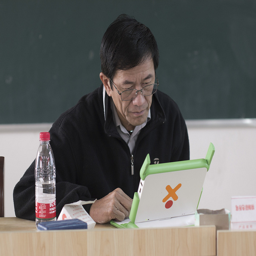
A man is sitting behind a table looking at a small computer screen.
A man sits on a small laptop and stares at it.
An Asian man sitting at a desk on a laptop
A man sitting working on a small laptop.
A man looks at a small device while sitting at a desk